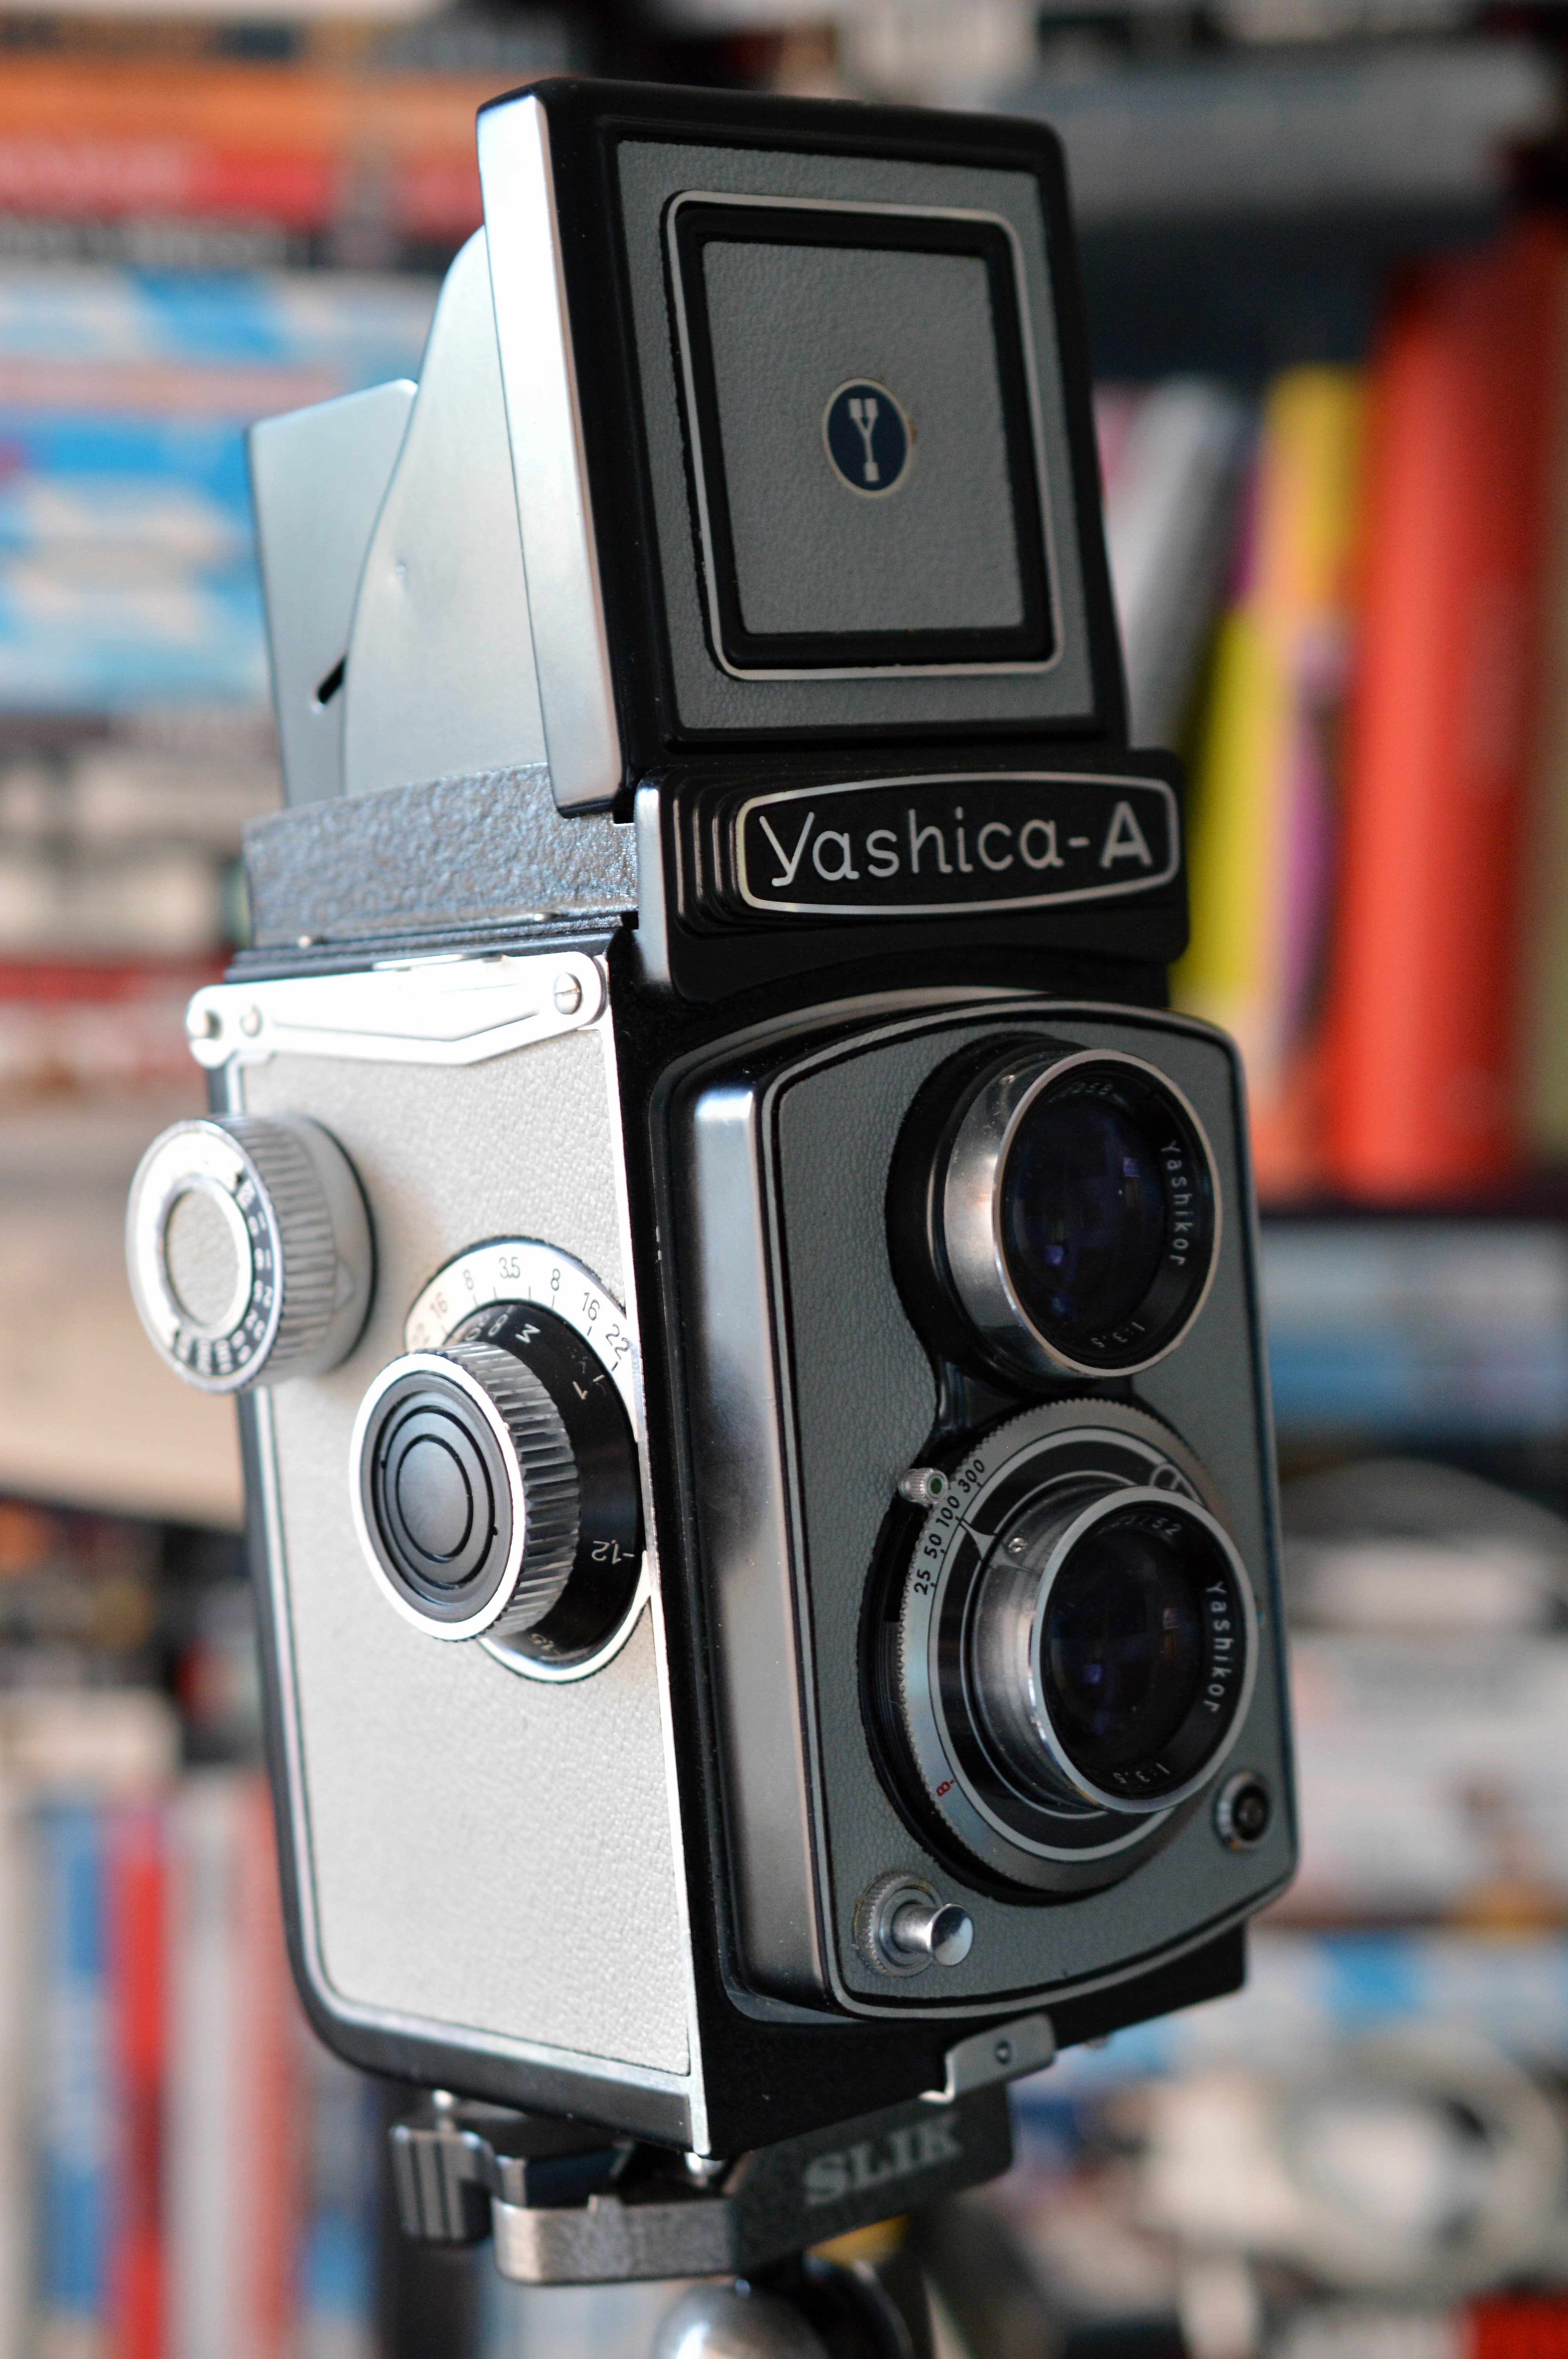
camera, cameras optics, Point and shoot camera, camera accessory, camera lens, lens, photography, digital camera, reflex camera, film camera, single lens reflex camera, shutter, video camera